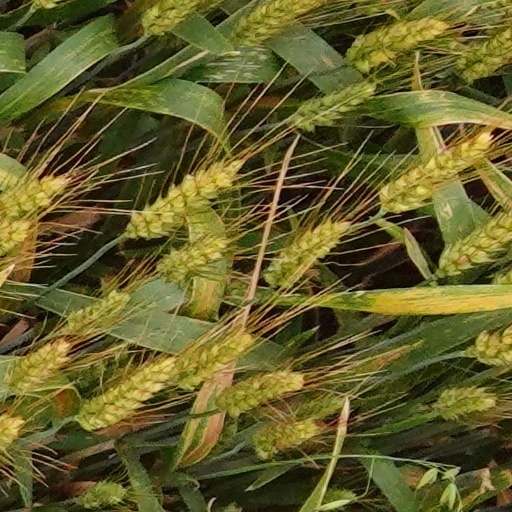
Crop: wheat